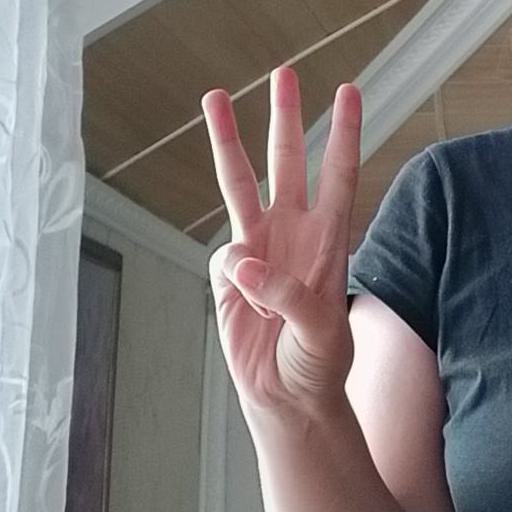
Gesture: three